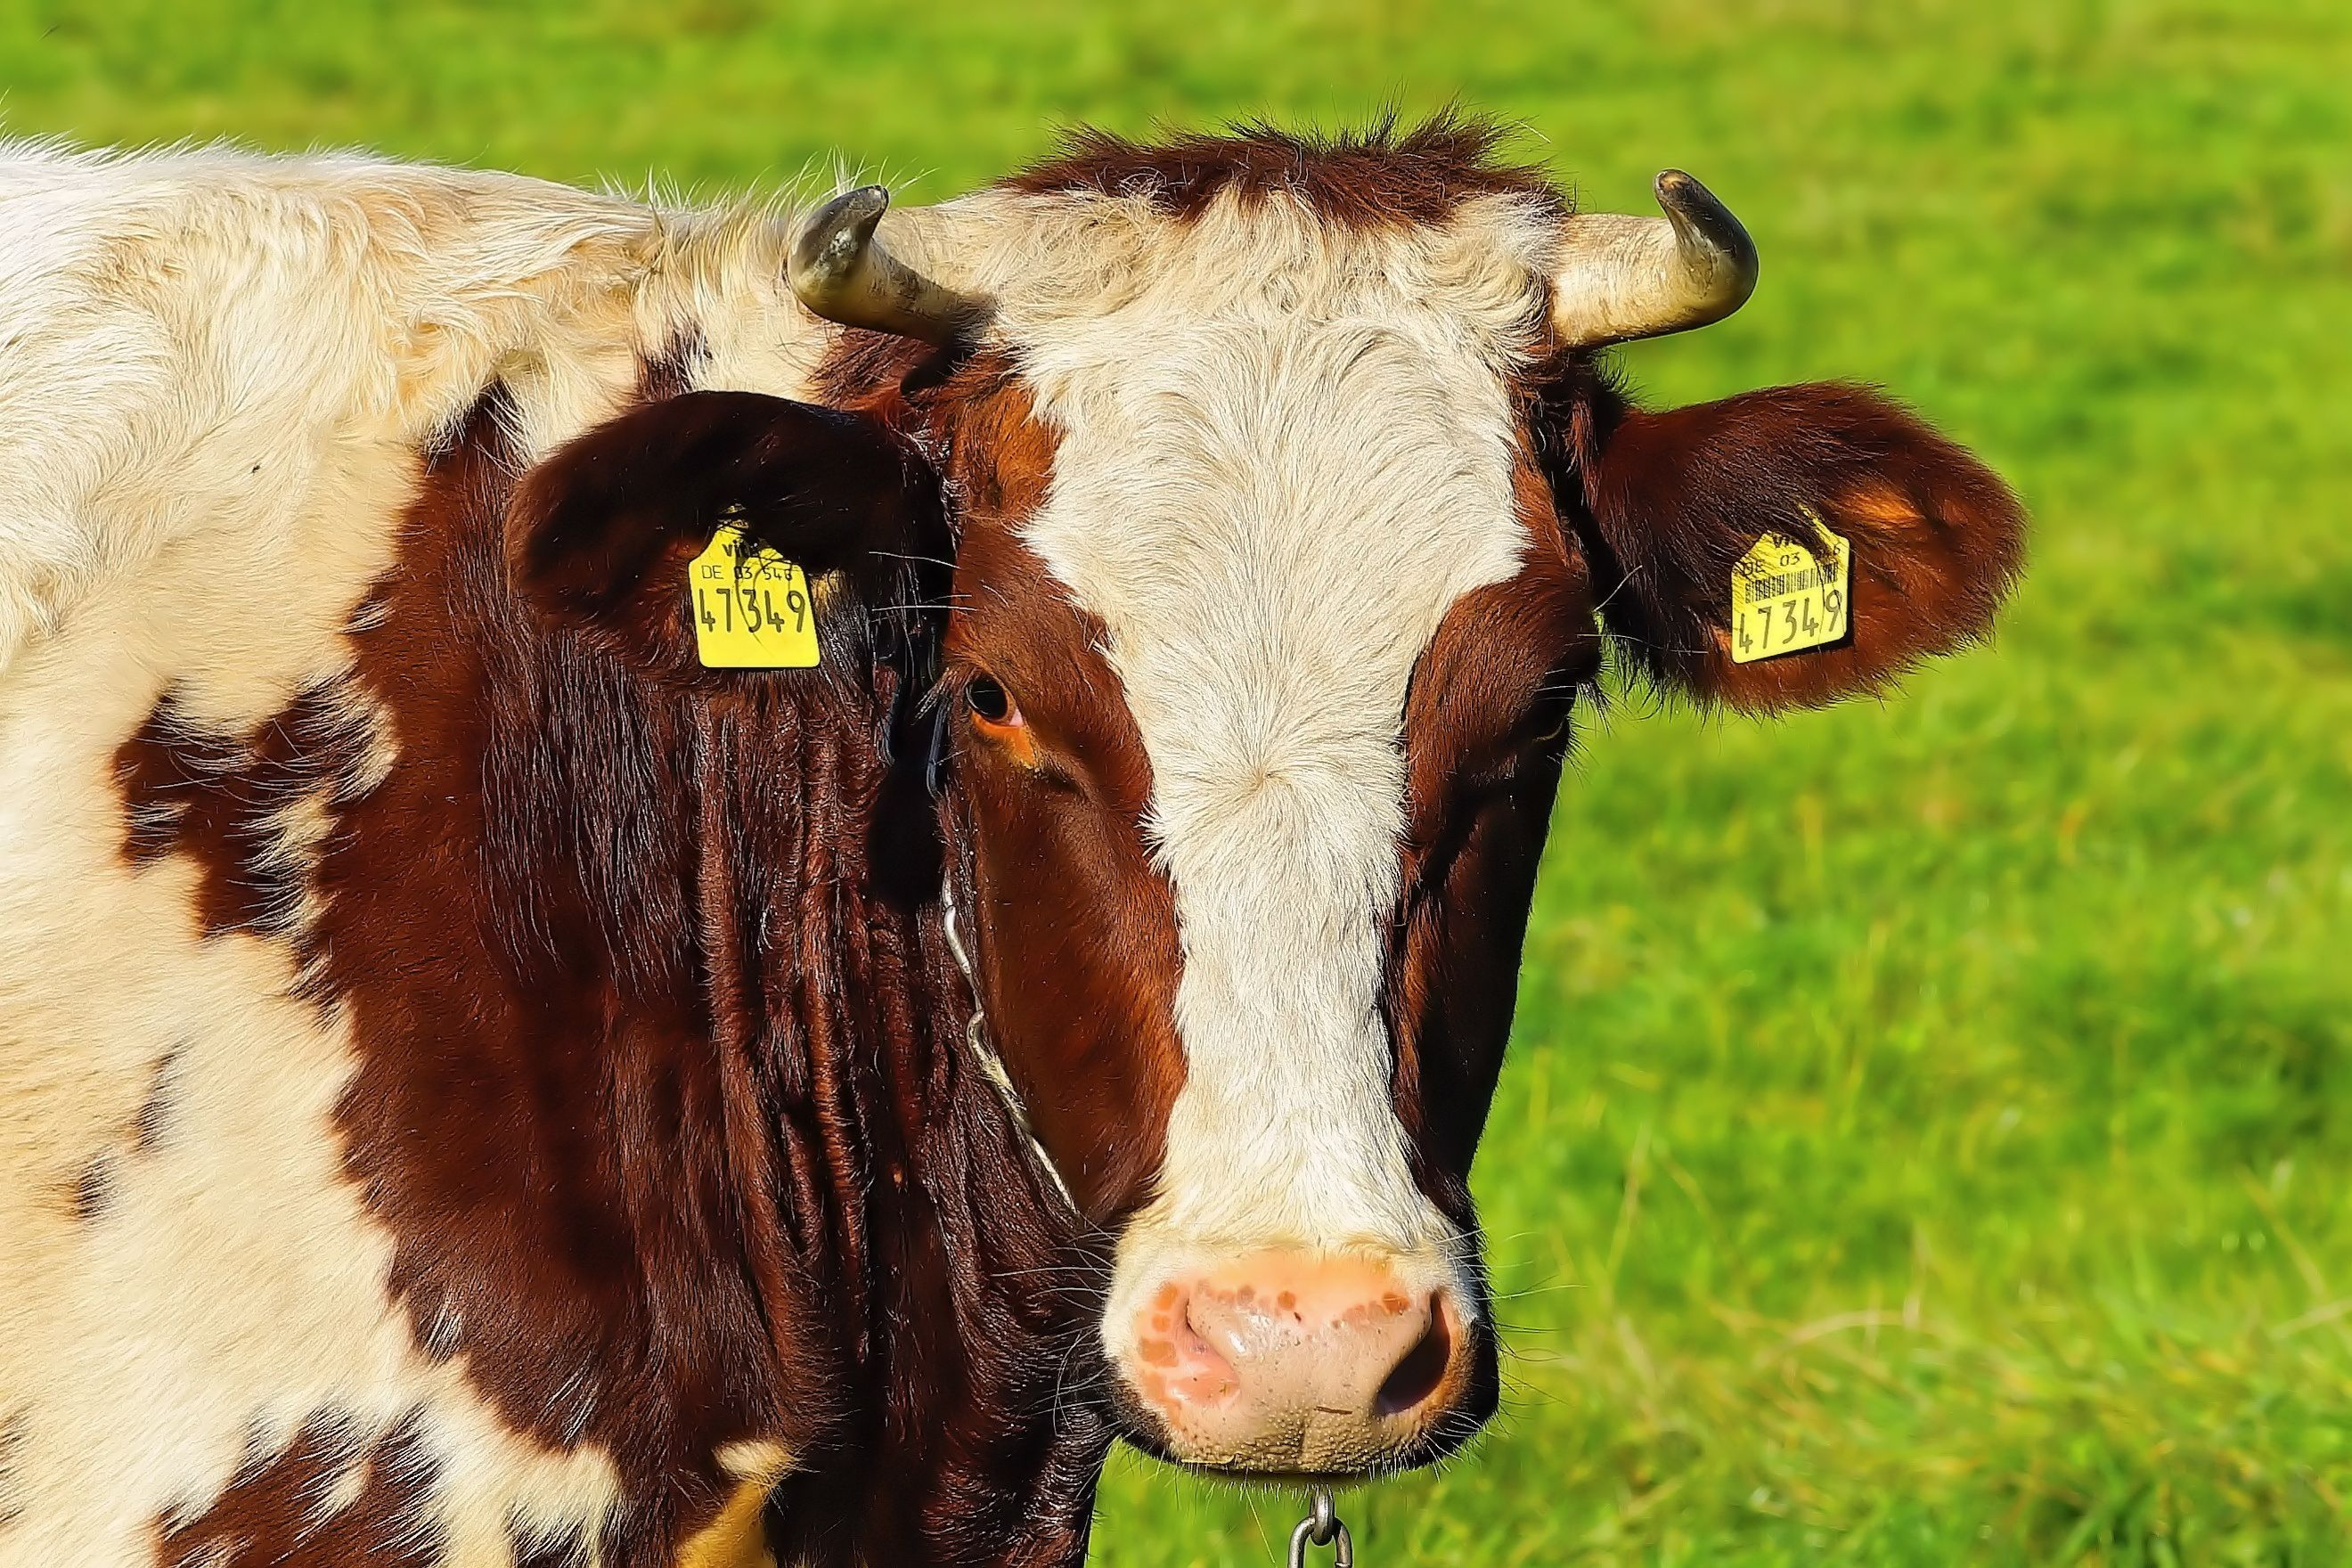
nature, grass, field, farm, meadow, cute, fur, young, cow, cattle, pasture, grazing, mammal, mane, agriculture, beef, fauna, calf, close up, vertebrate, ruminant, young animal, rearing, red colored, dairy cow, cattle like mammal, cow goat family, texas longhorn